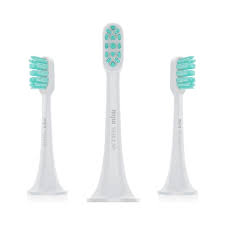
Waste category: trash